Macaroni Factory, Novosibirsk

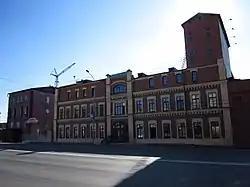

Macaroni Factory of the Sibirsky Mukomol Partnership is a building in Zheleznodorozhny City District of Novosibirsk, Russia. It is located at Fabrichnaya Street. The factory was constructed in 1910.